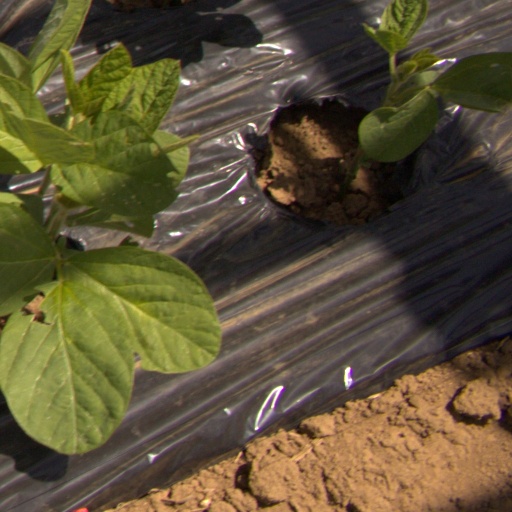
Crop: Jerusalem artichoke